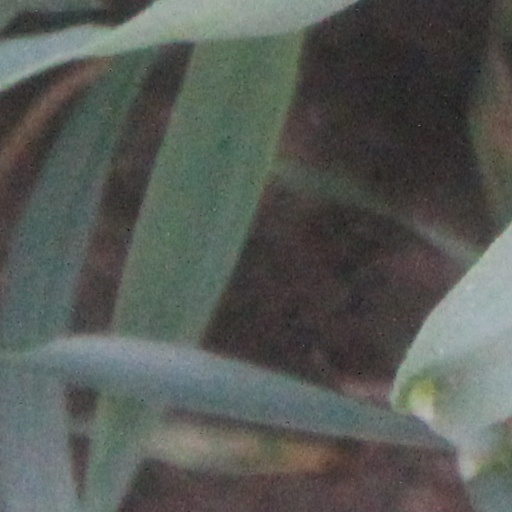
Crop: wheat